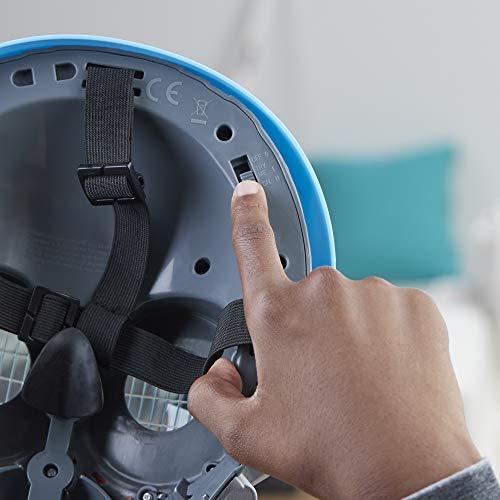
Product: Transformers: Bumblebee Autobot Sqweeks Voice Changer Mask
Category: Toys & Games | Dress Up & Pretend Play | Masks
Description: Autobot Sqweeks Voice Changer Mask.
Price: $6.99
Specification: ProductDimensions:4.6x8.5x11inches|ItemWeight:1.4pounds|ShippingWeight:1.4pounds(Viewshippingratesandpolicies)|DomesticShipping:ItemcanbeshippedwithinU.S.|InternationalShipping:ThisitemcanbeshippedtoselectcountriesoutsideoftheU.S.LearnMore|ASIN:B072MZ3139|Itemmodelnumber:E1757|Manufacturerrecommendedage:5yearsandup|Batteries:3AAAbatteriesrequired.(included)